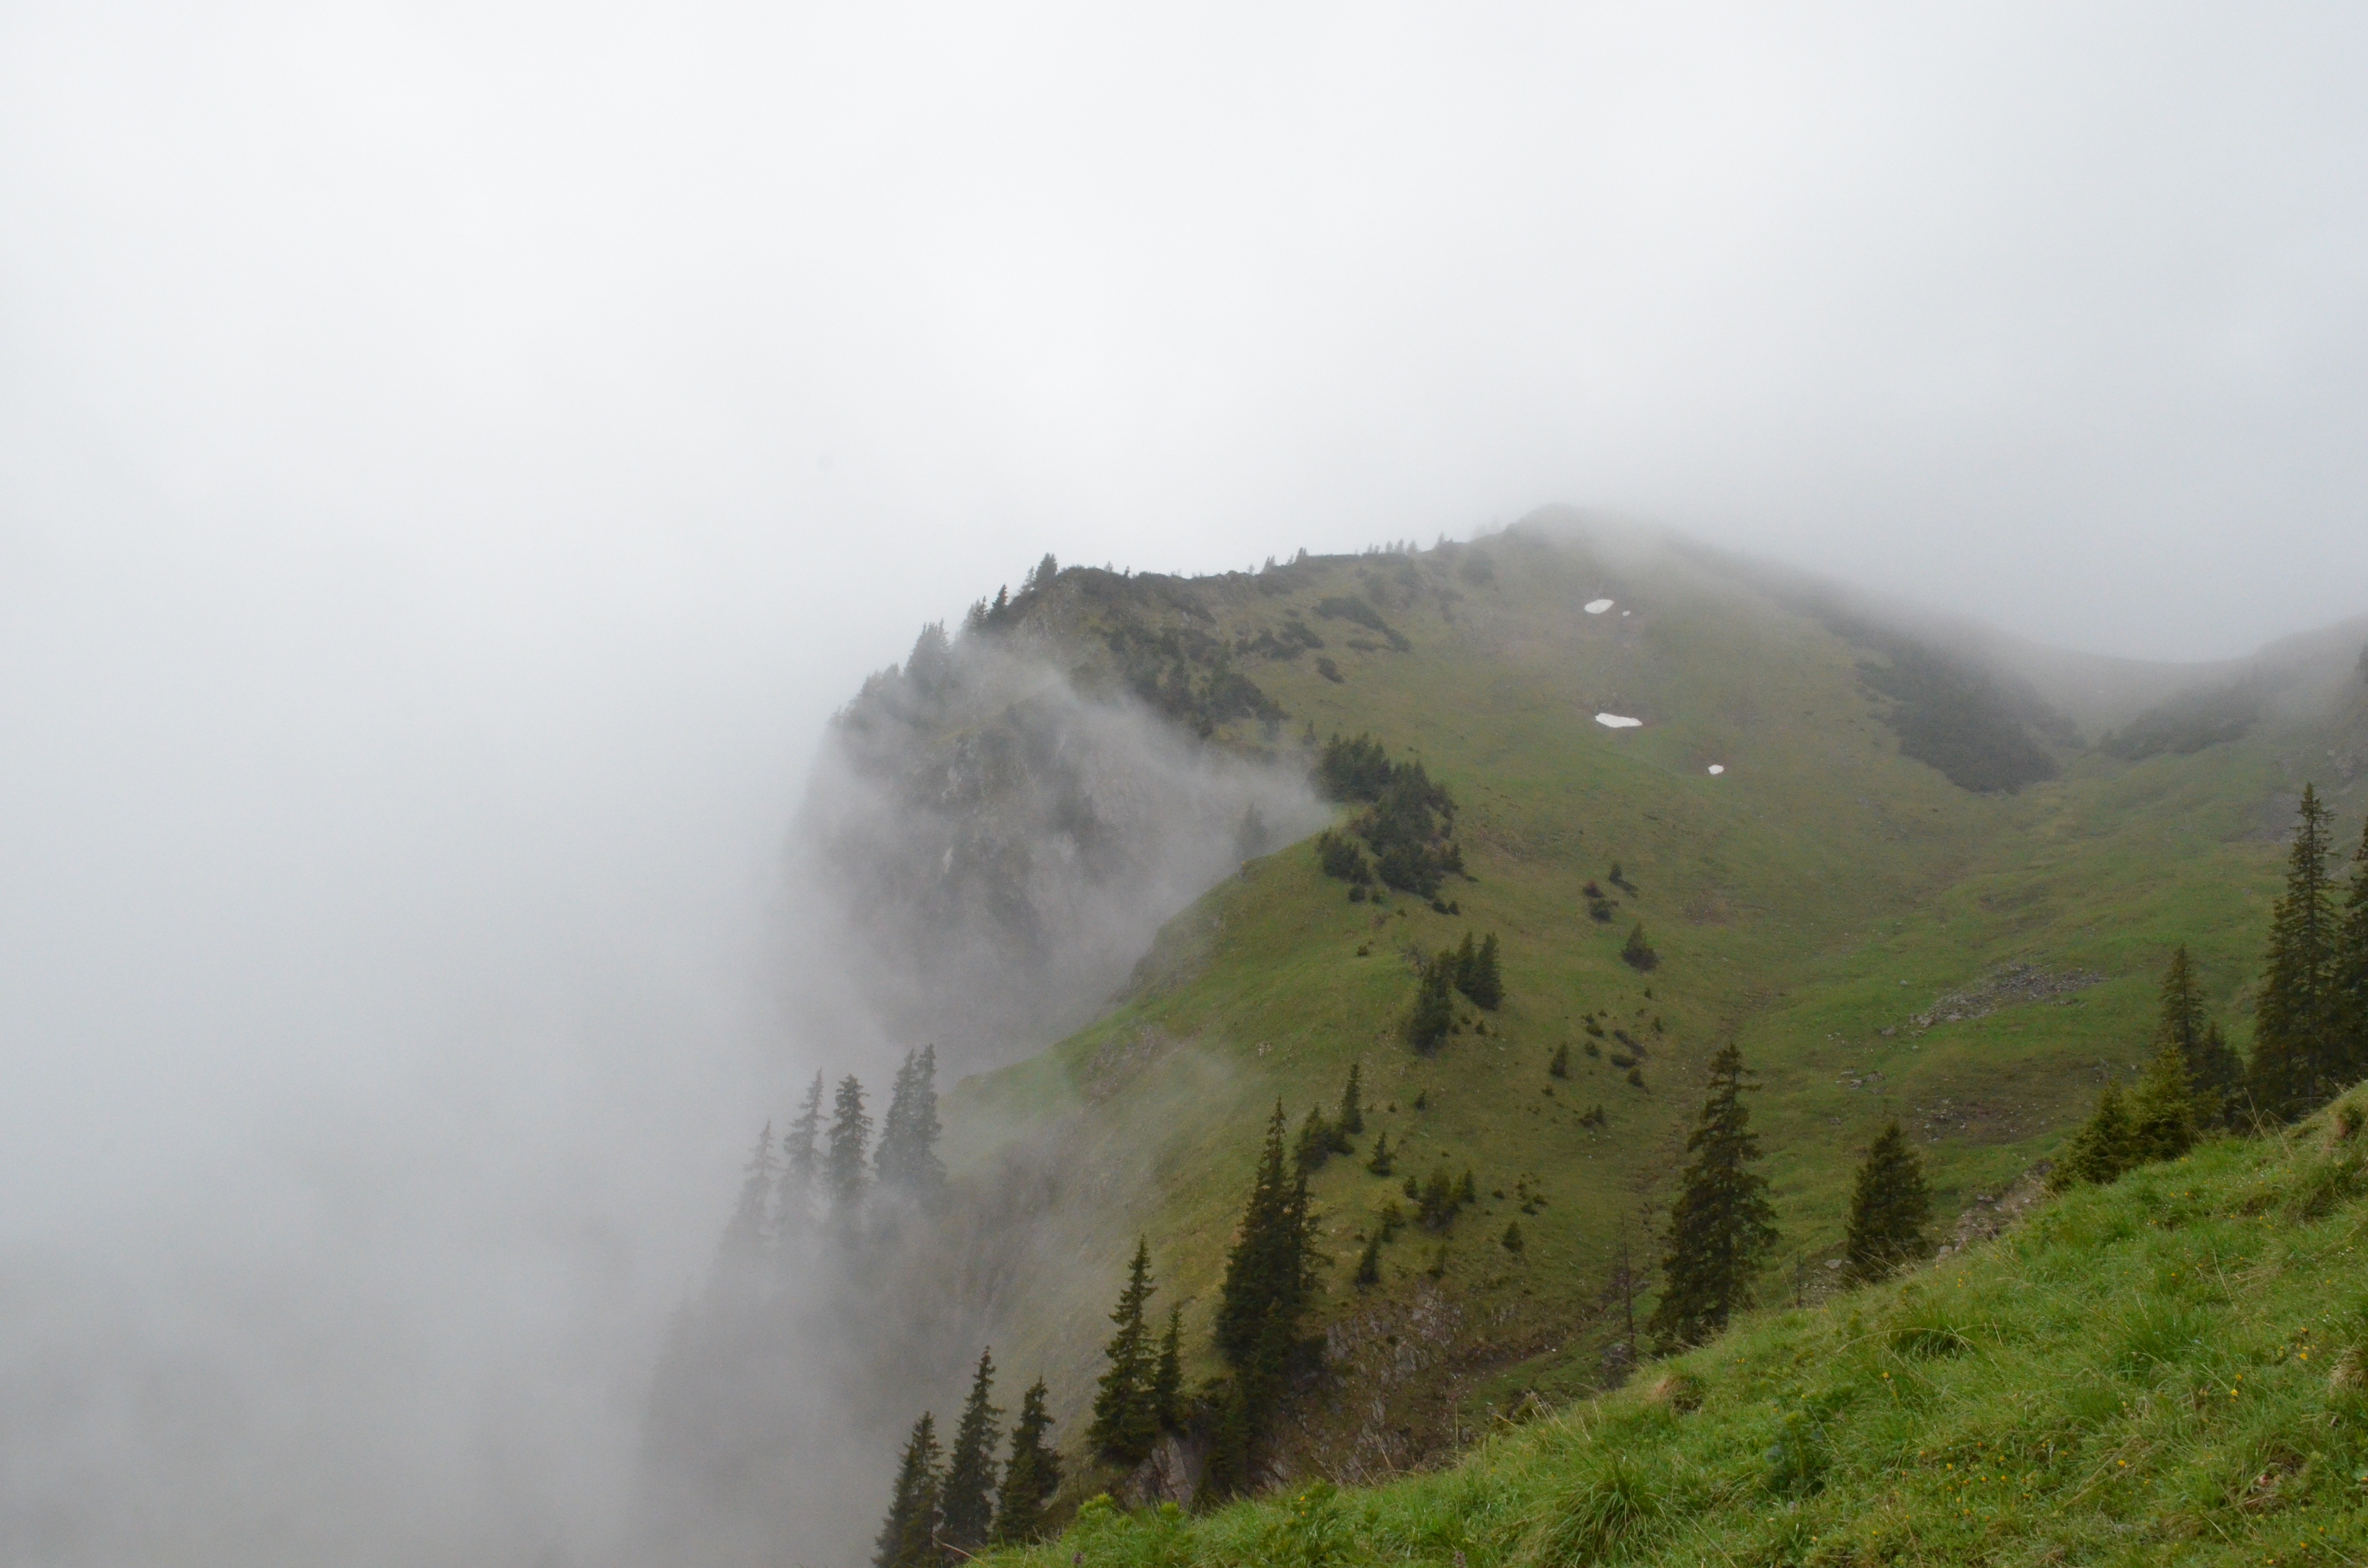
forest, wilderness, mountain, fog, mist, meadow, morning, hill, valley, mountain range, weather, haze, alpine, ridge, summit, austria, clouds, mysterious, mountains, alps, plateau, landform, mountain pass, geographical feature, atmospheric phenomenon, mountainous landforms, geological phenomenon